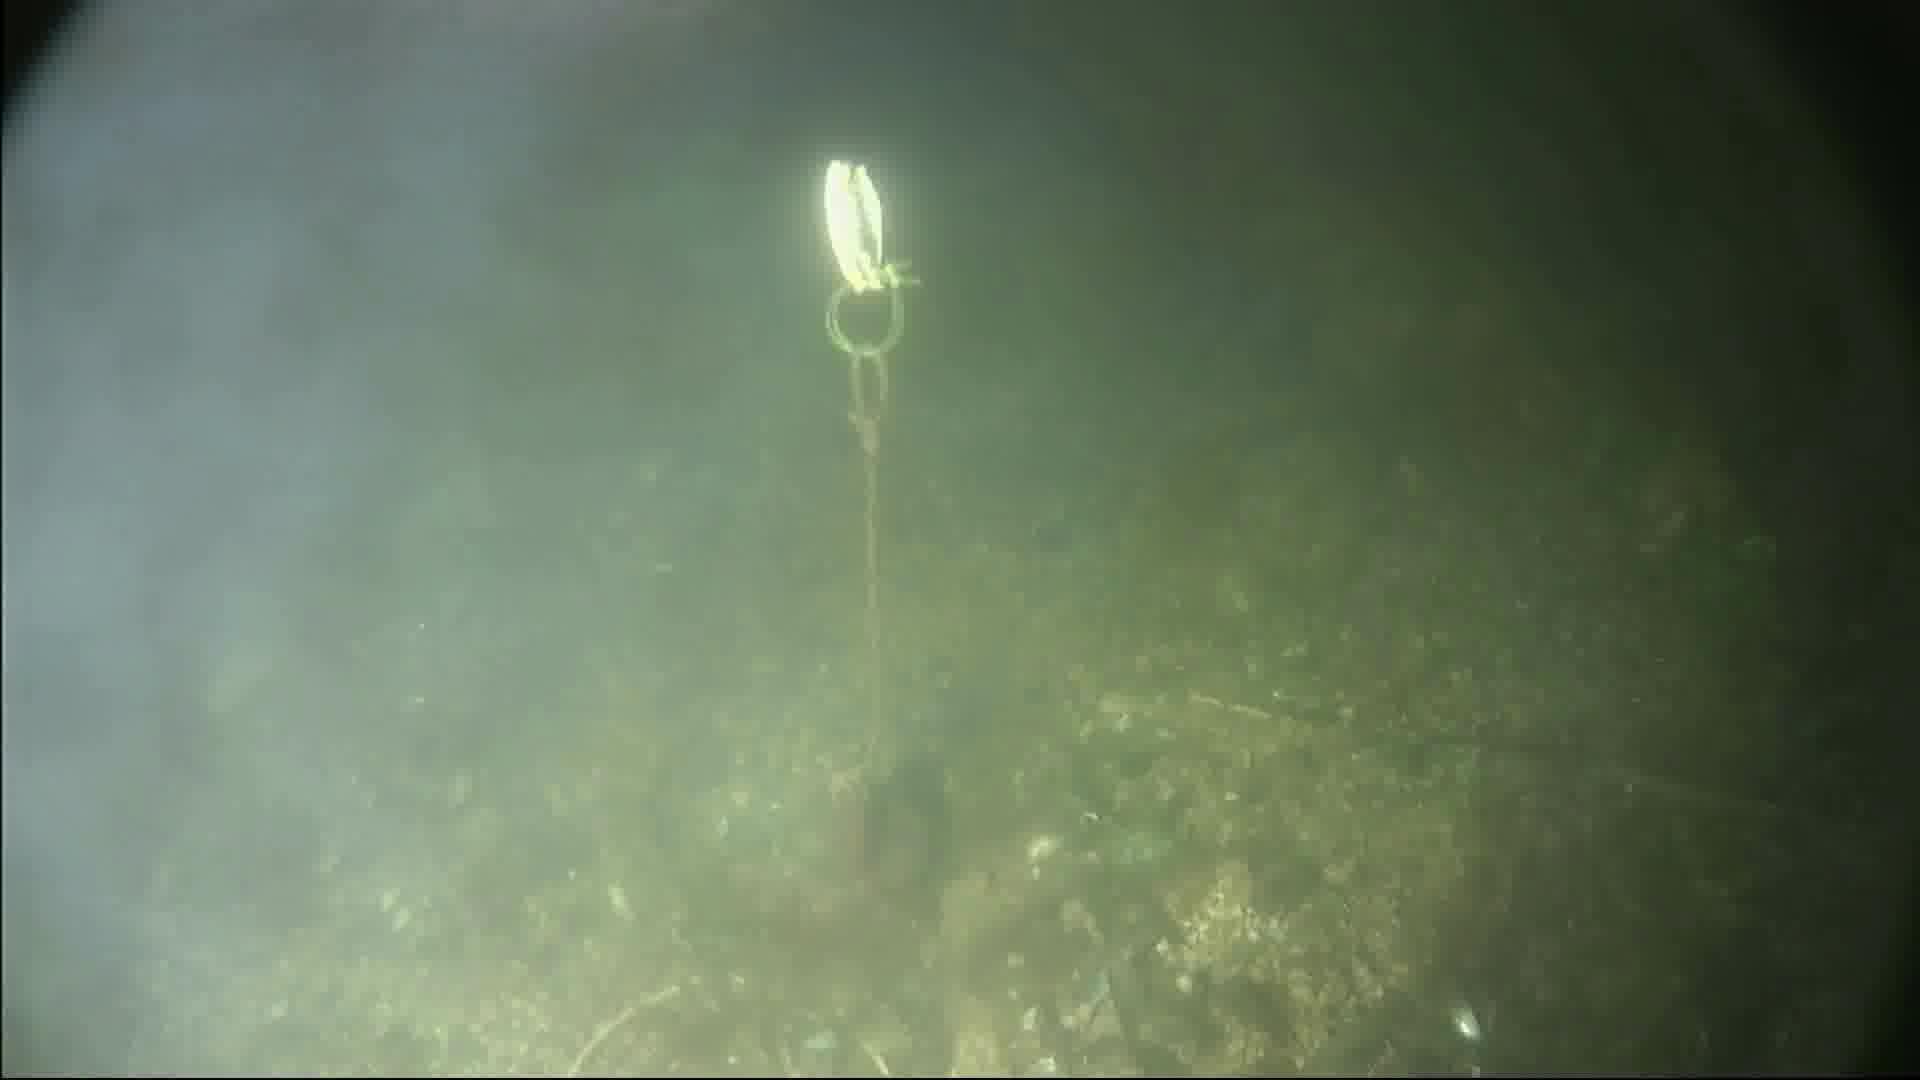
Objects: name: crab